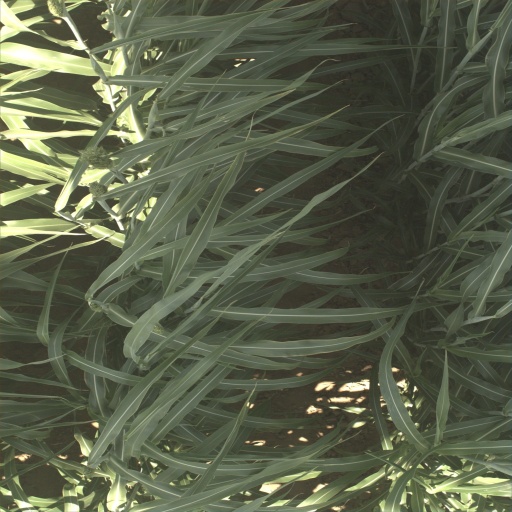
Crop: sorghum